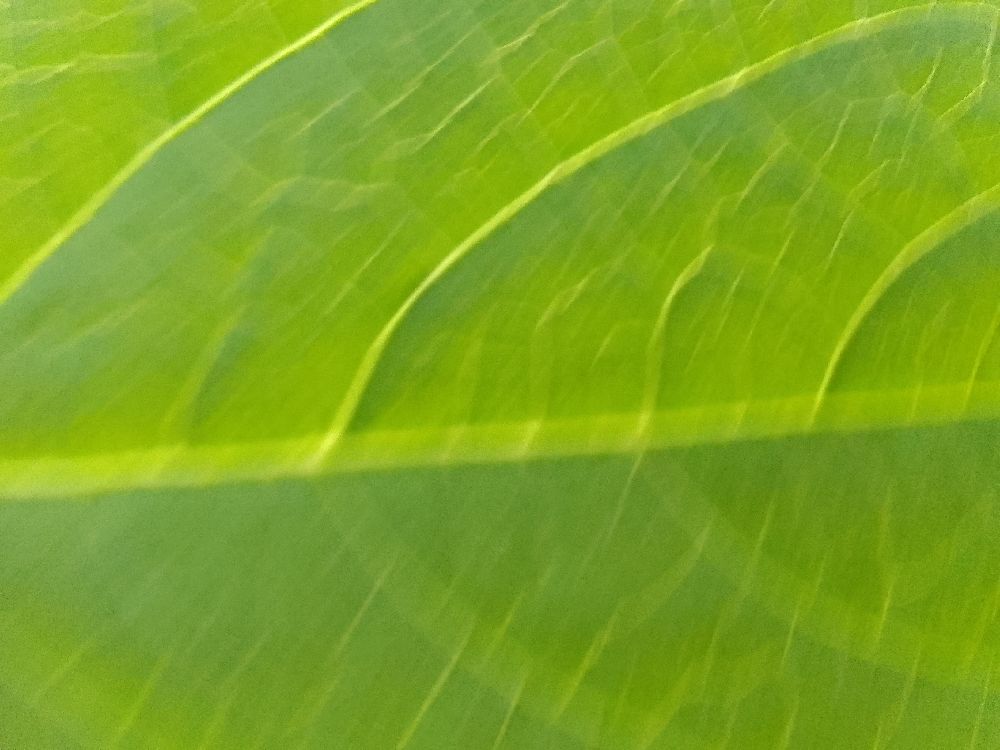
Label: healthy